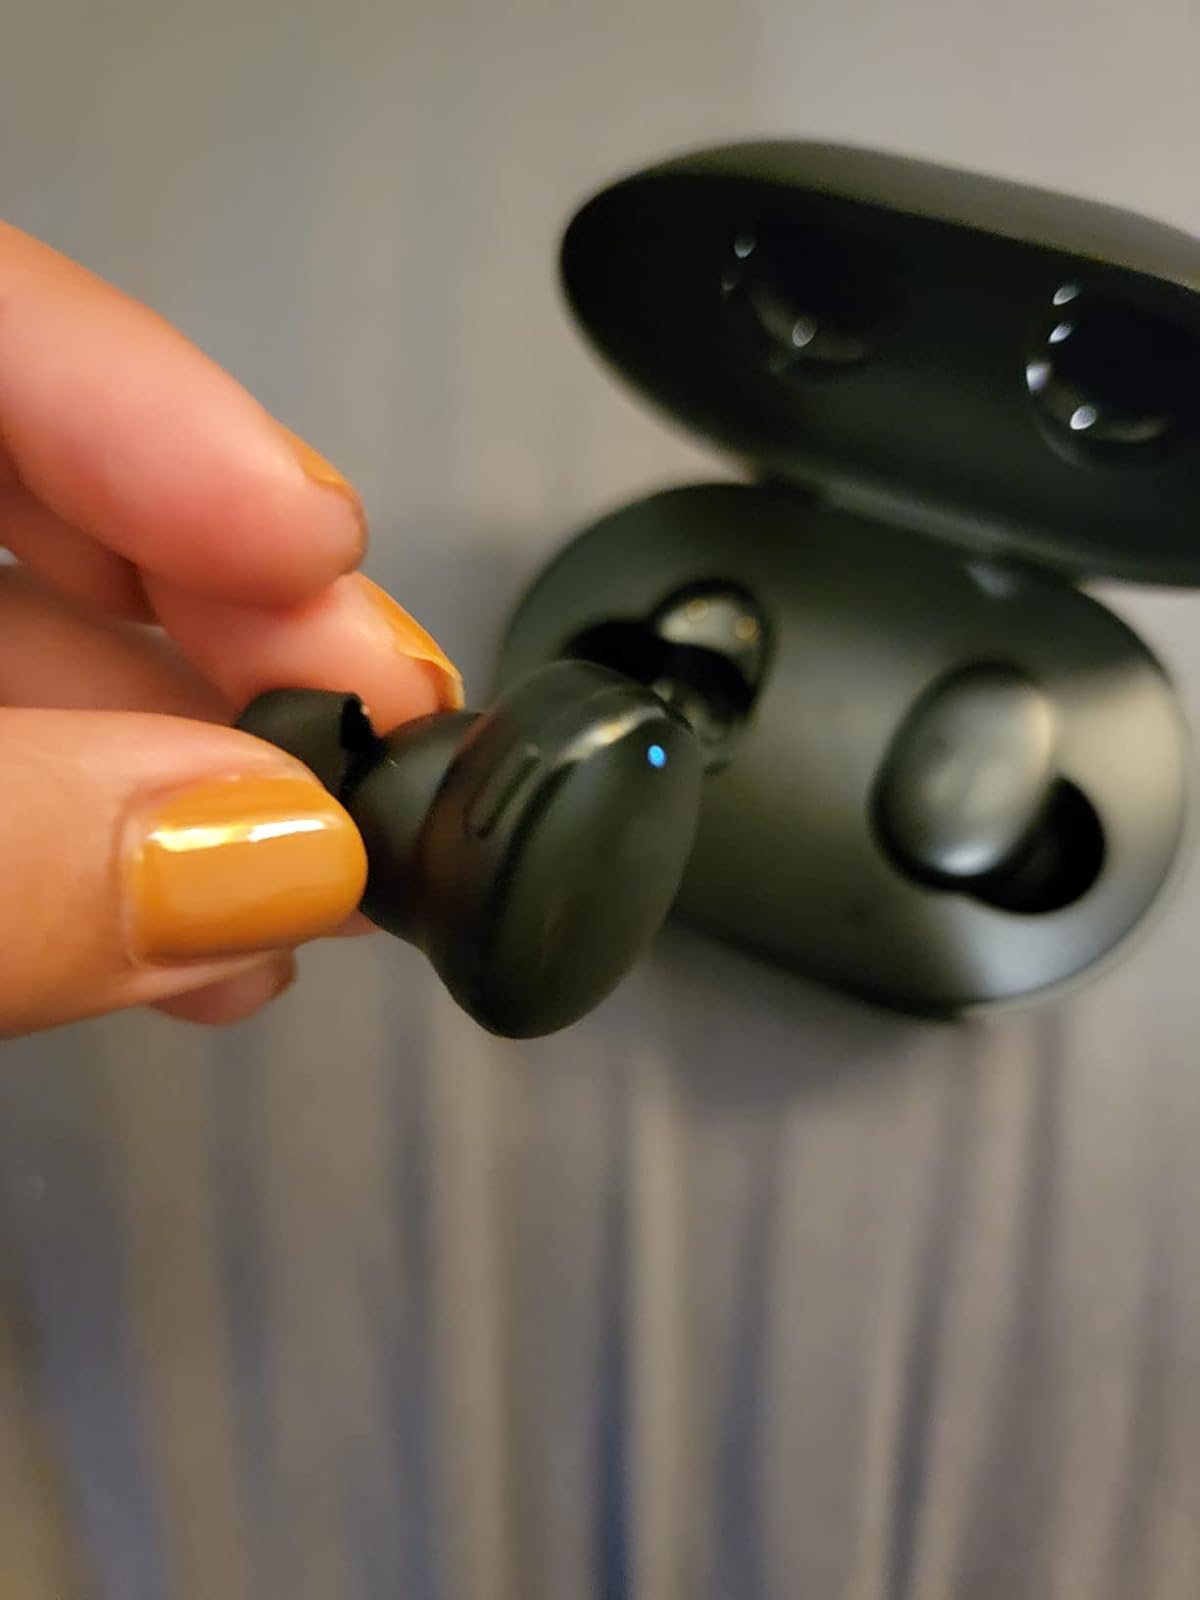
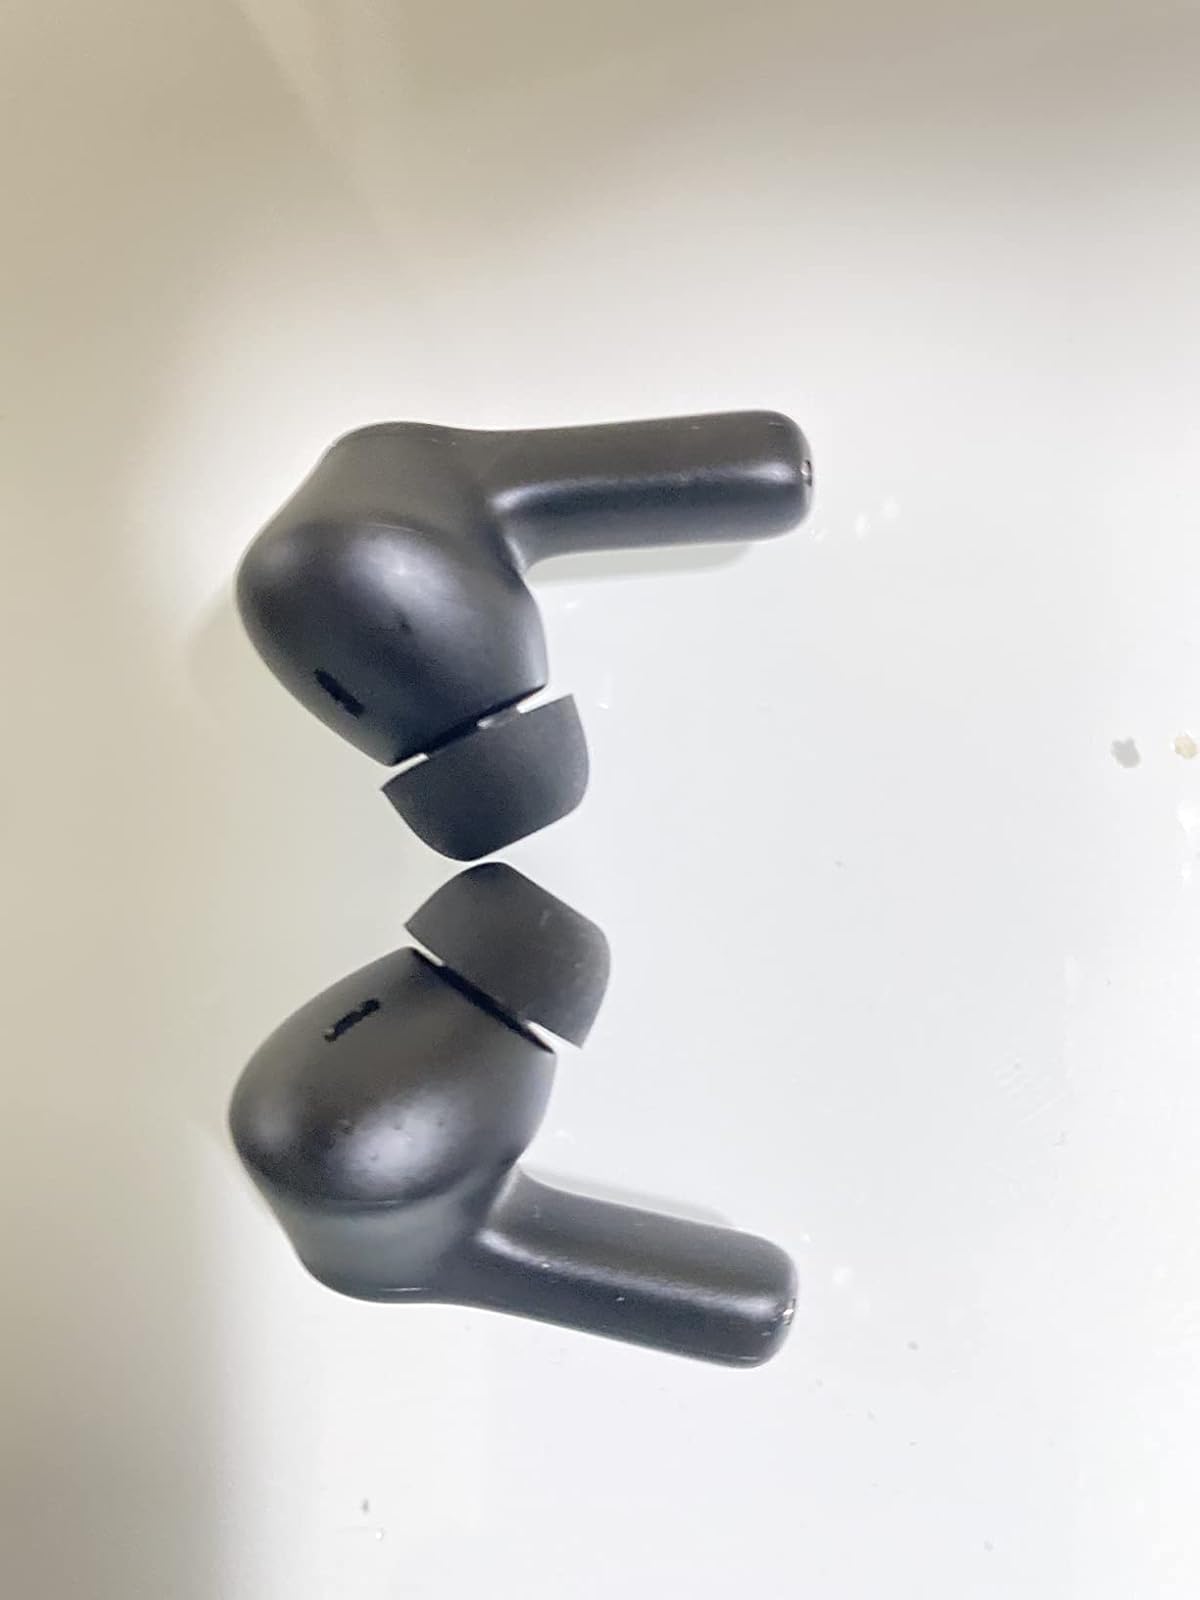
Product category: earbuds
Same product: no